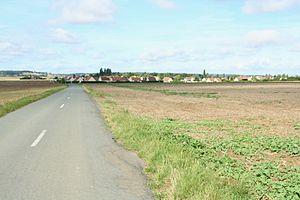
Andelu est une commune française du département des Yvelines, dans la région Île-de-France, en France, située à 15 km environ au sud-est de Mantes-la-Jolie.